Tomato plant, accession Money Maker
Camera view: tilt-top (135 deg); turntable rotation: 30 degrees
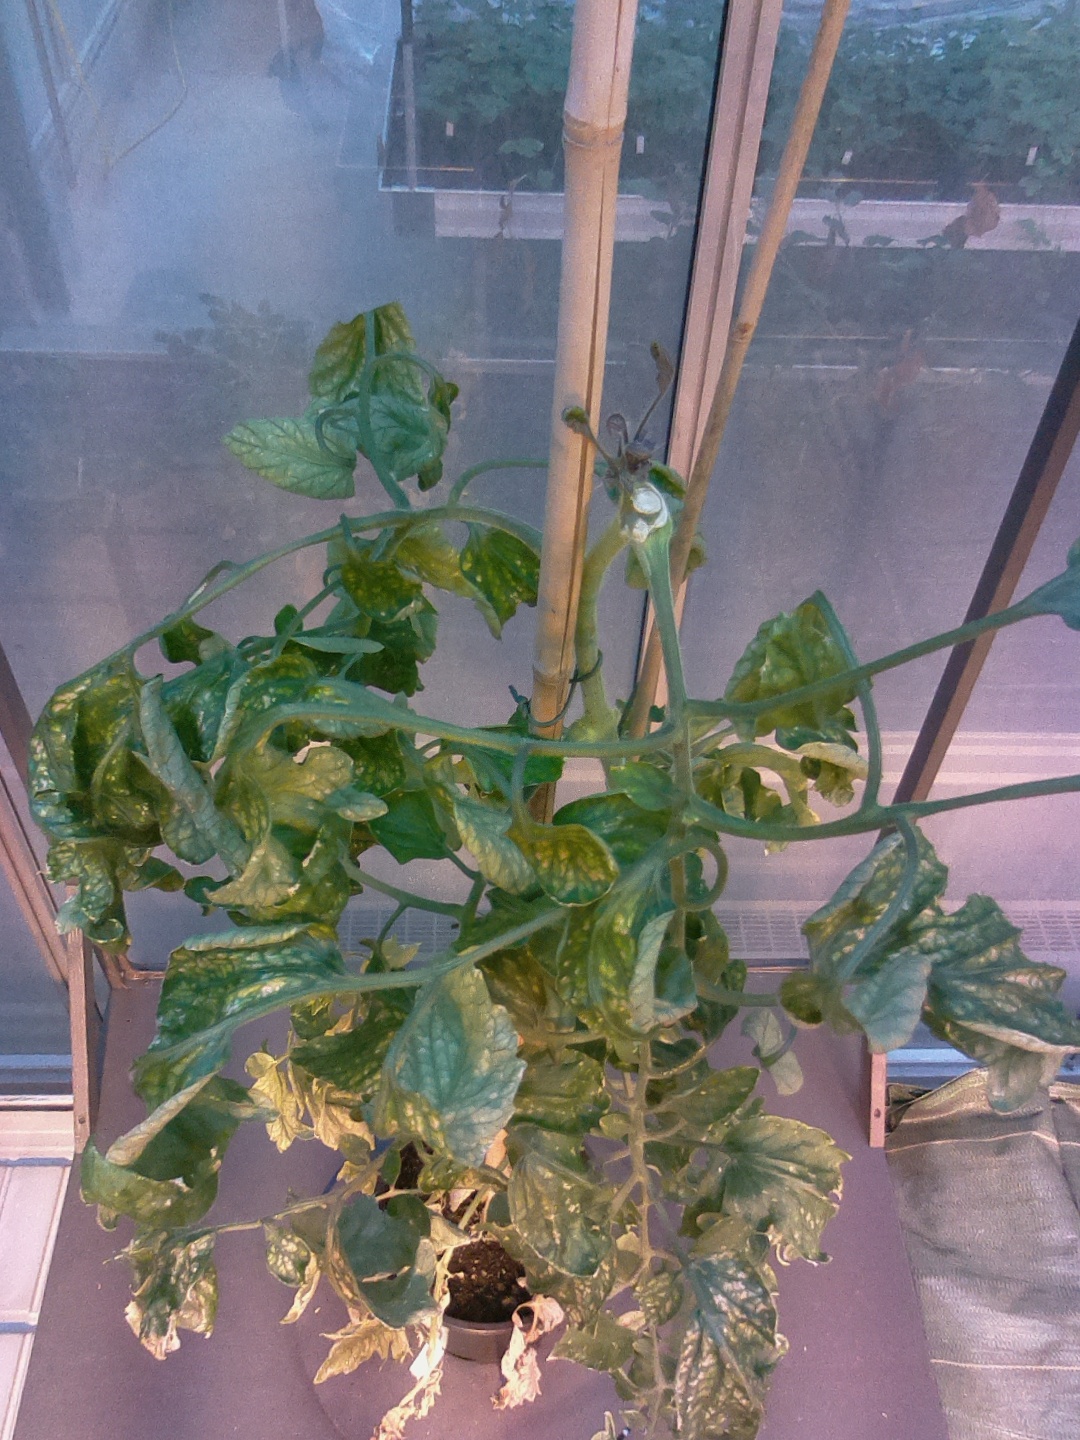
BBCH growth stage 29: 90%-100% Side shoots formed